Instituto Superior Técnico

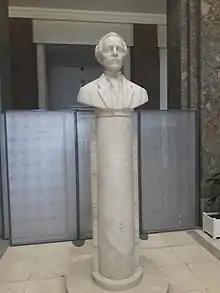
Bust of Alfredo Bensaúde, first director of IST, in the Central Pavilion

Alfredo Bensaúde was the first director of IST, a position he held from 1911 to 1920. He implemented its first pedagogical program, which had five engineering courses: mining engineering, civil engineering, mechanical engineering, electrical engineering, and chemical-industrial engineering. Under his direction, there was an investment in theoretical-practical teaching where workshops and laboratories, as well as the library, played an essential role. He also noted for recruiting foreign teachers, which he considered to have an essential role in organizing some of the courses.